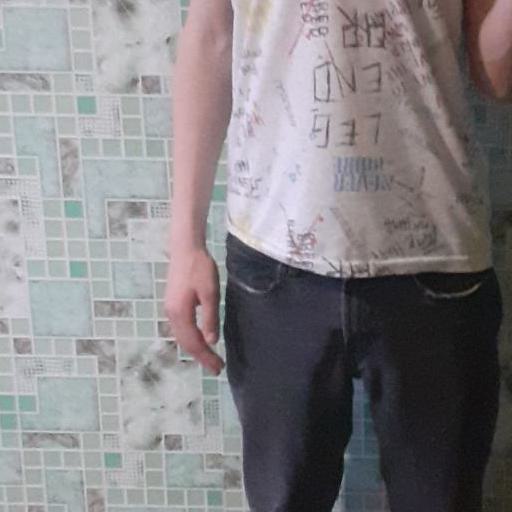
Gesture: no_gesture